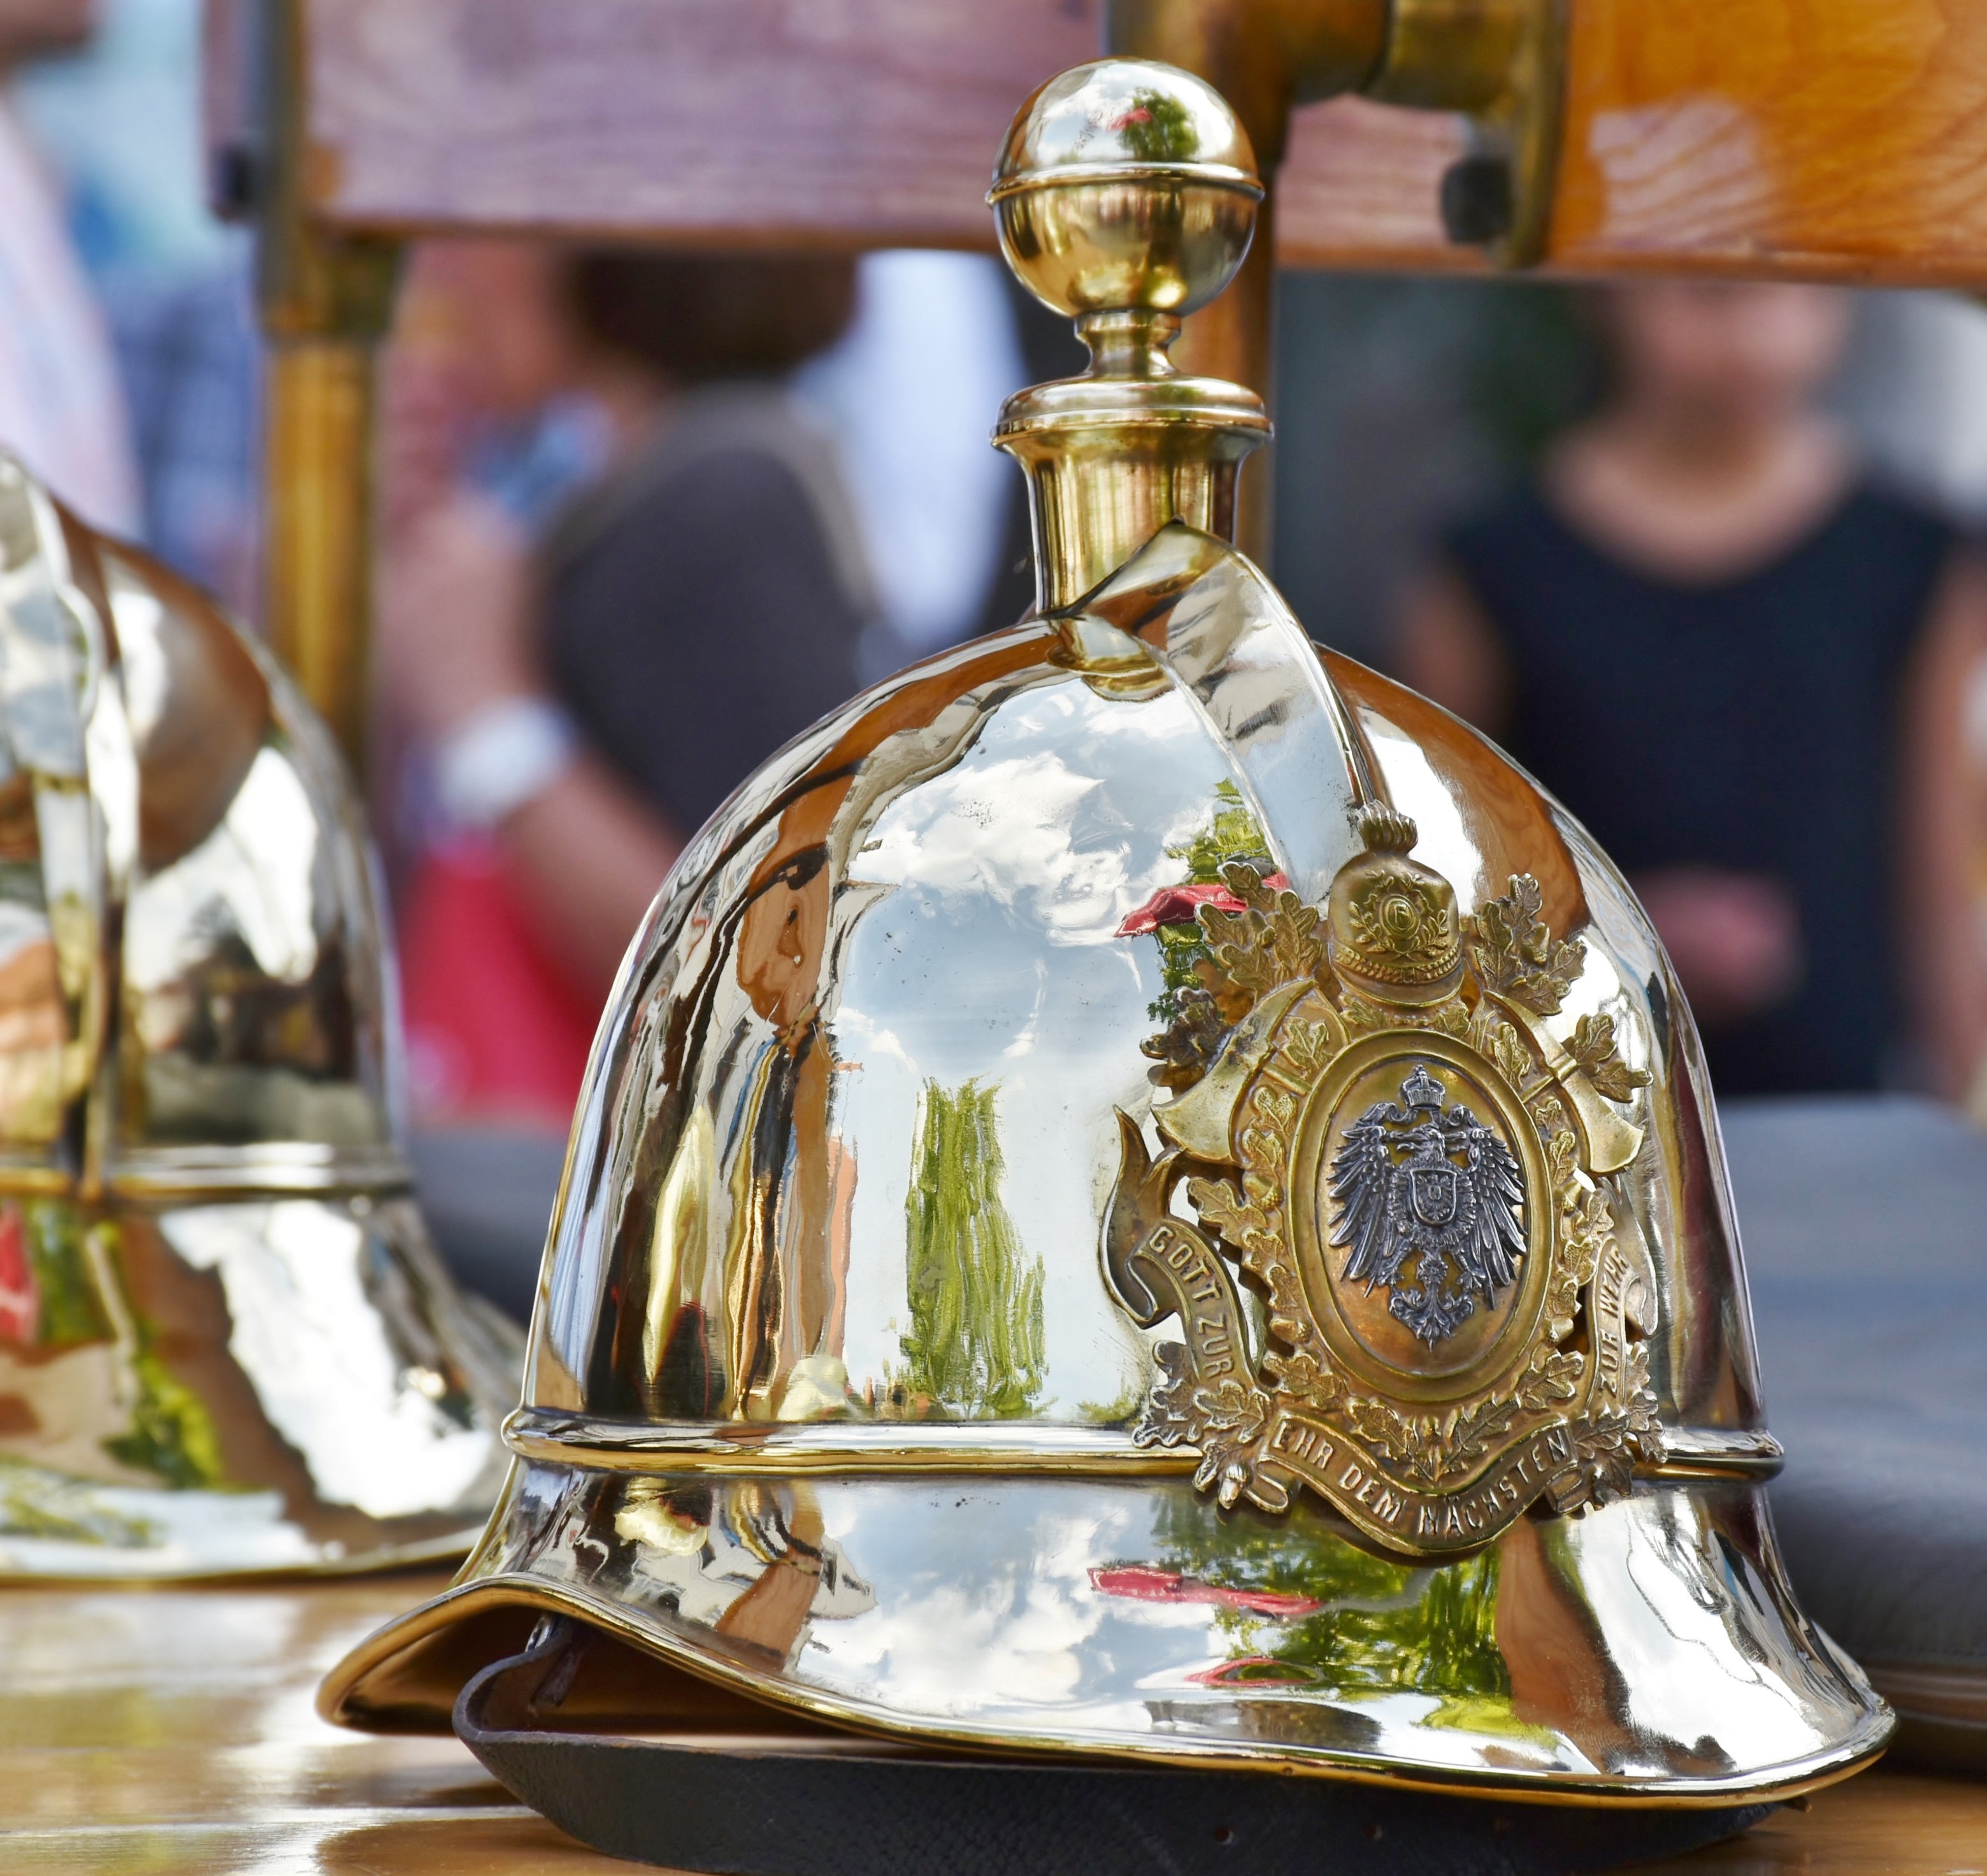
old, metal, fire, drink, bottle, brand, helm, protection, historically, headwear, mirroring, fireman, polished, fire protection, head protection, distilled beverage, drinkware